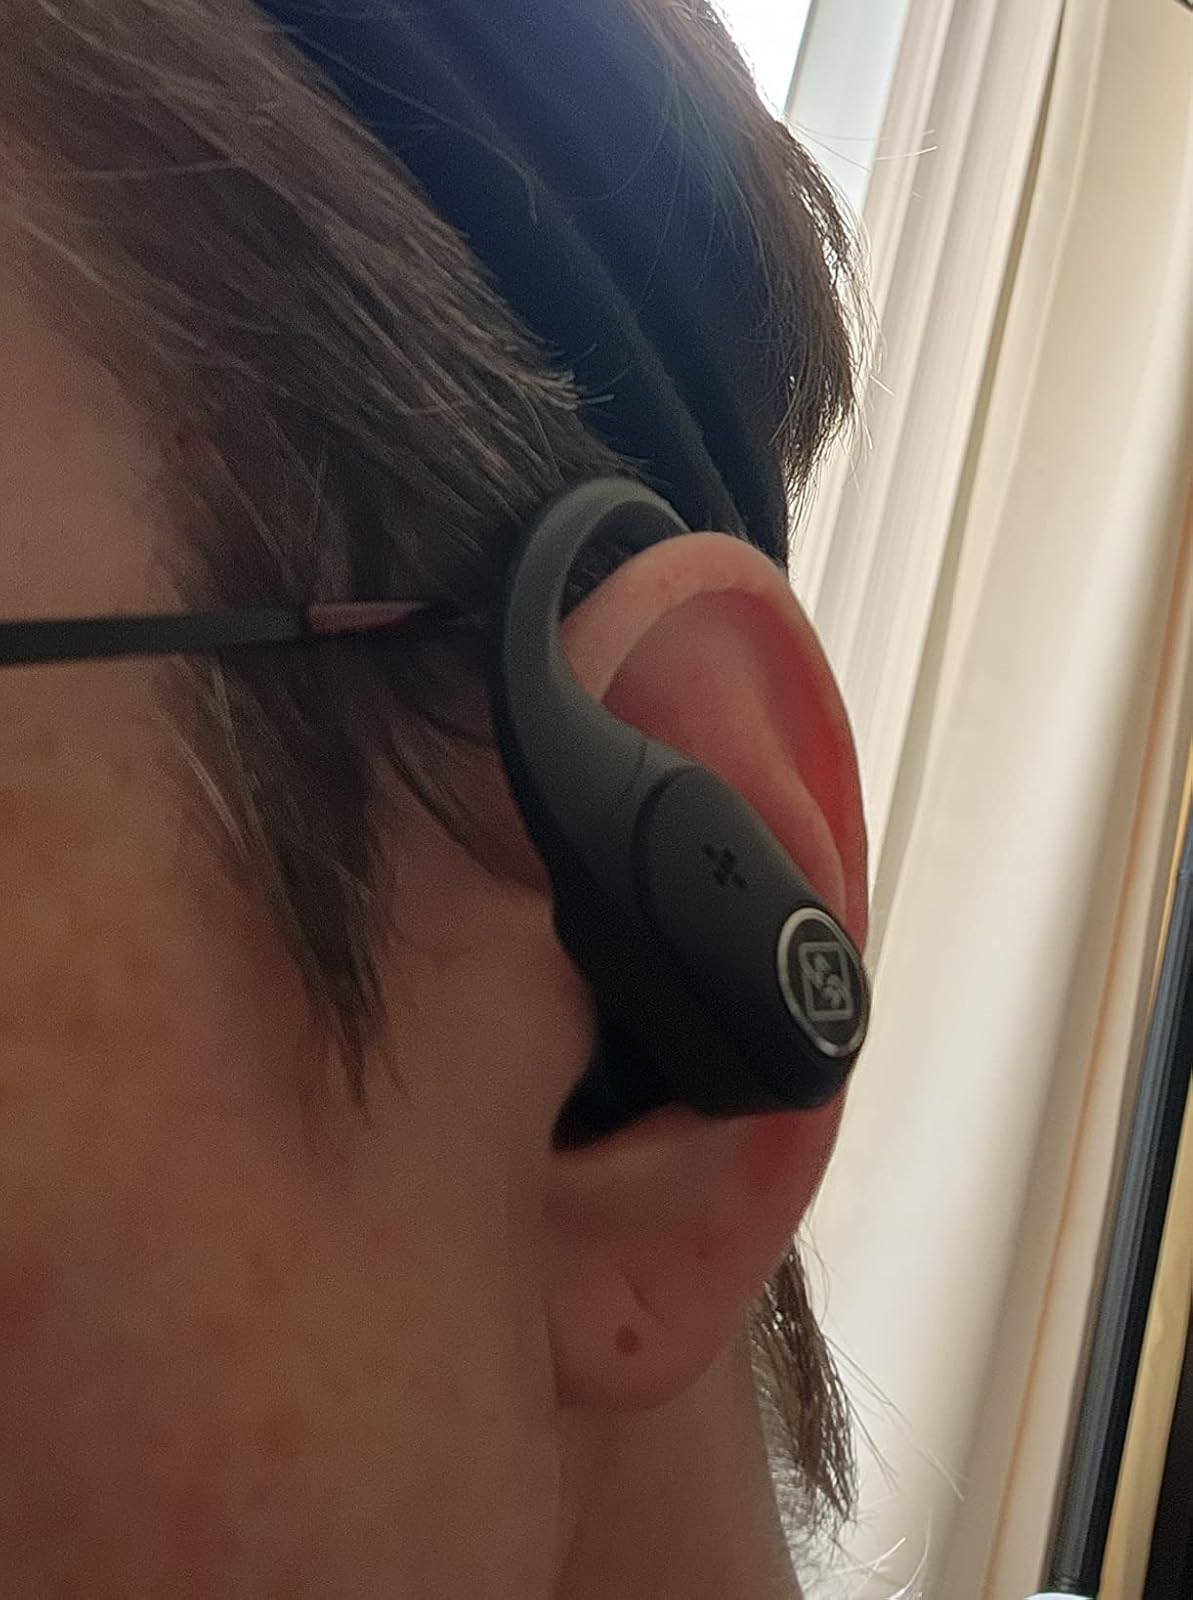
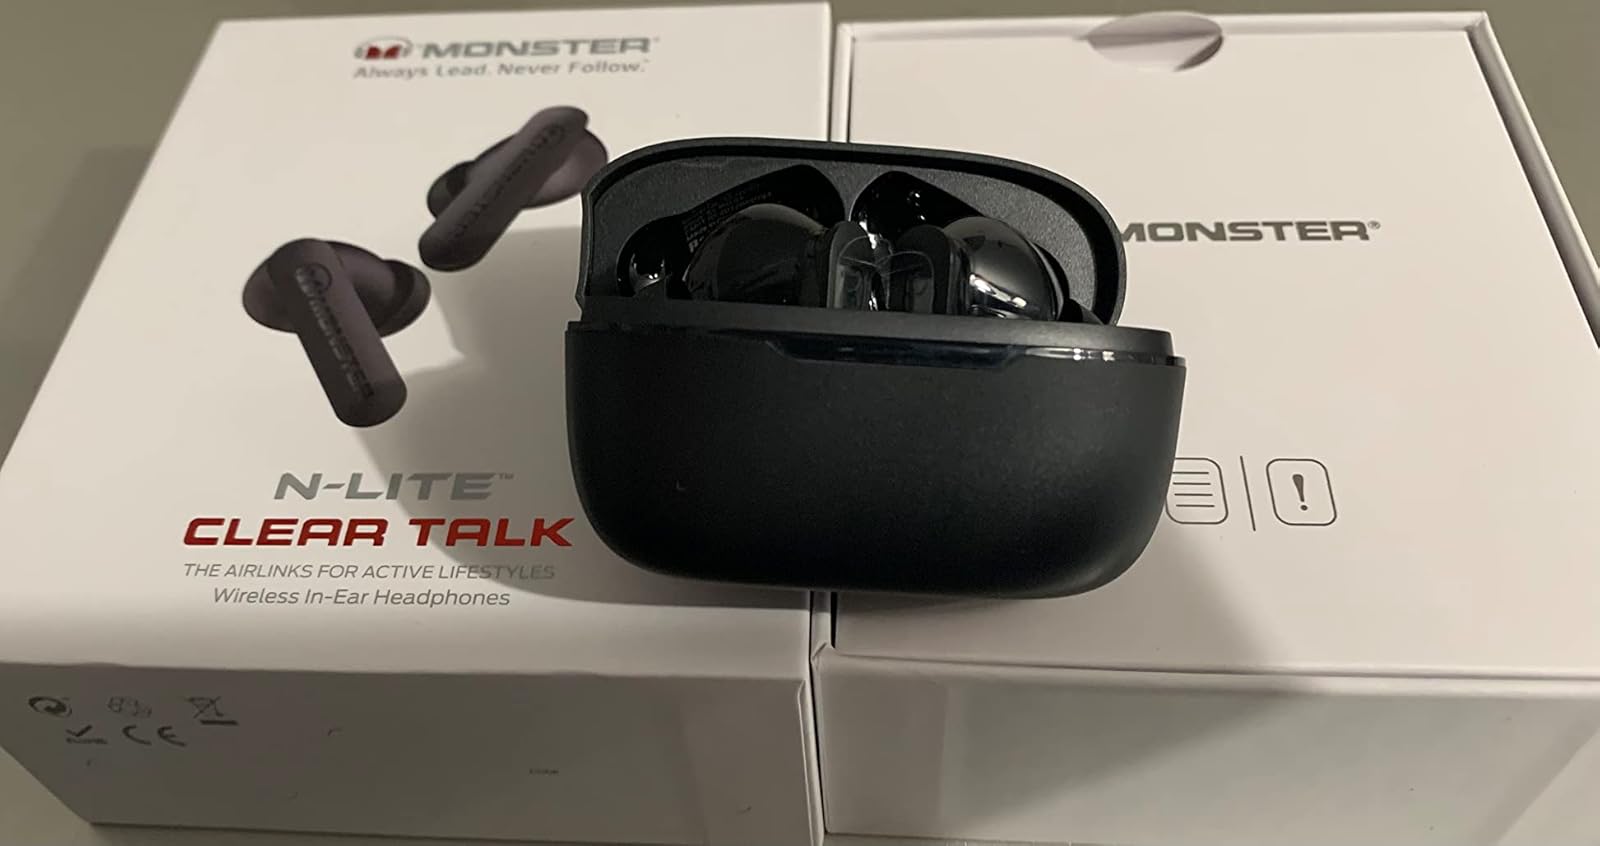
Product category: earbuds
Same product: no